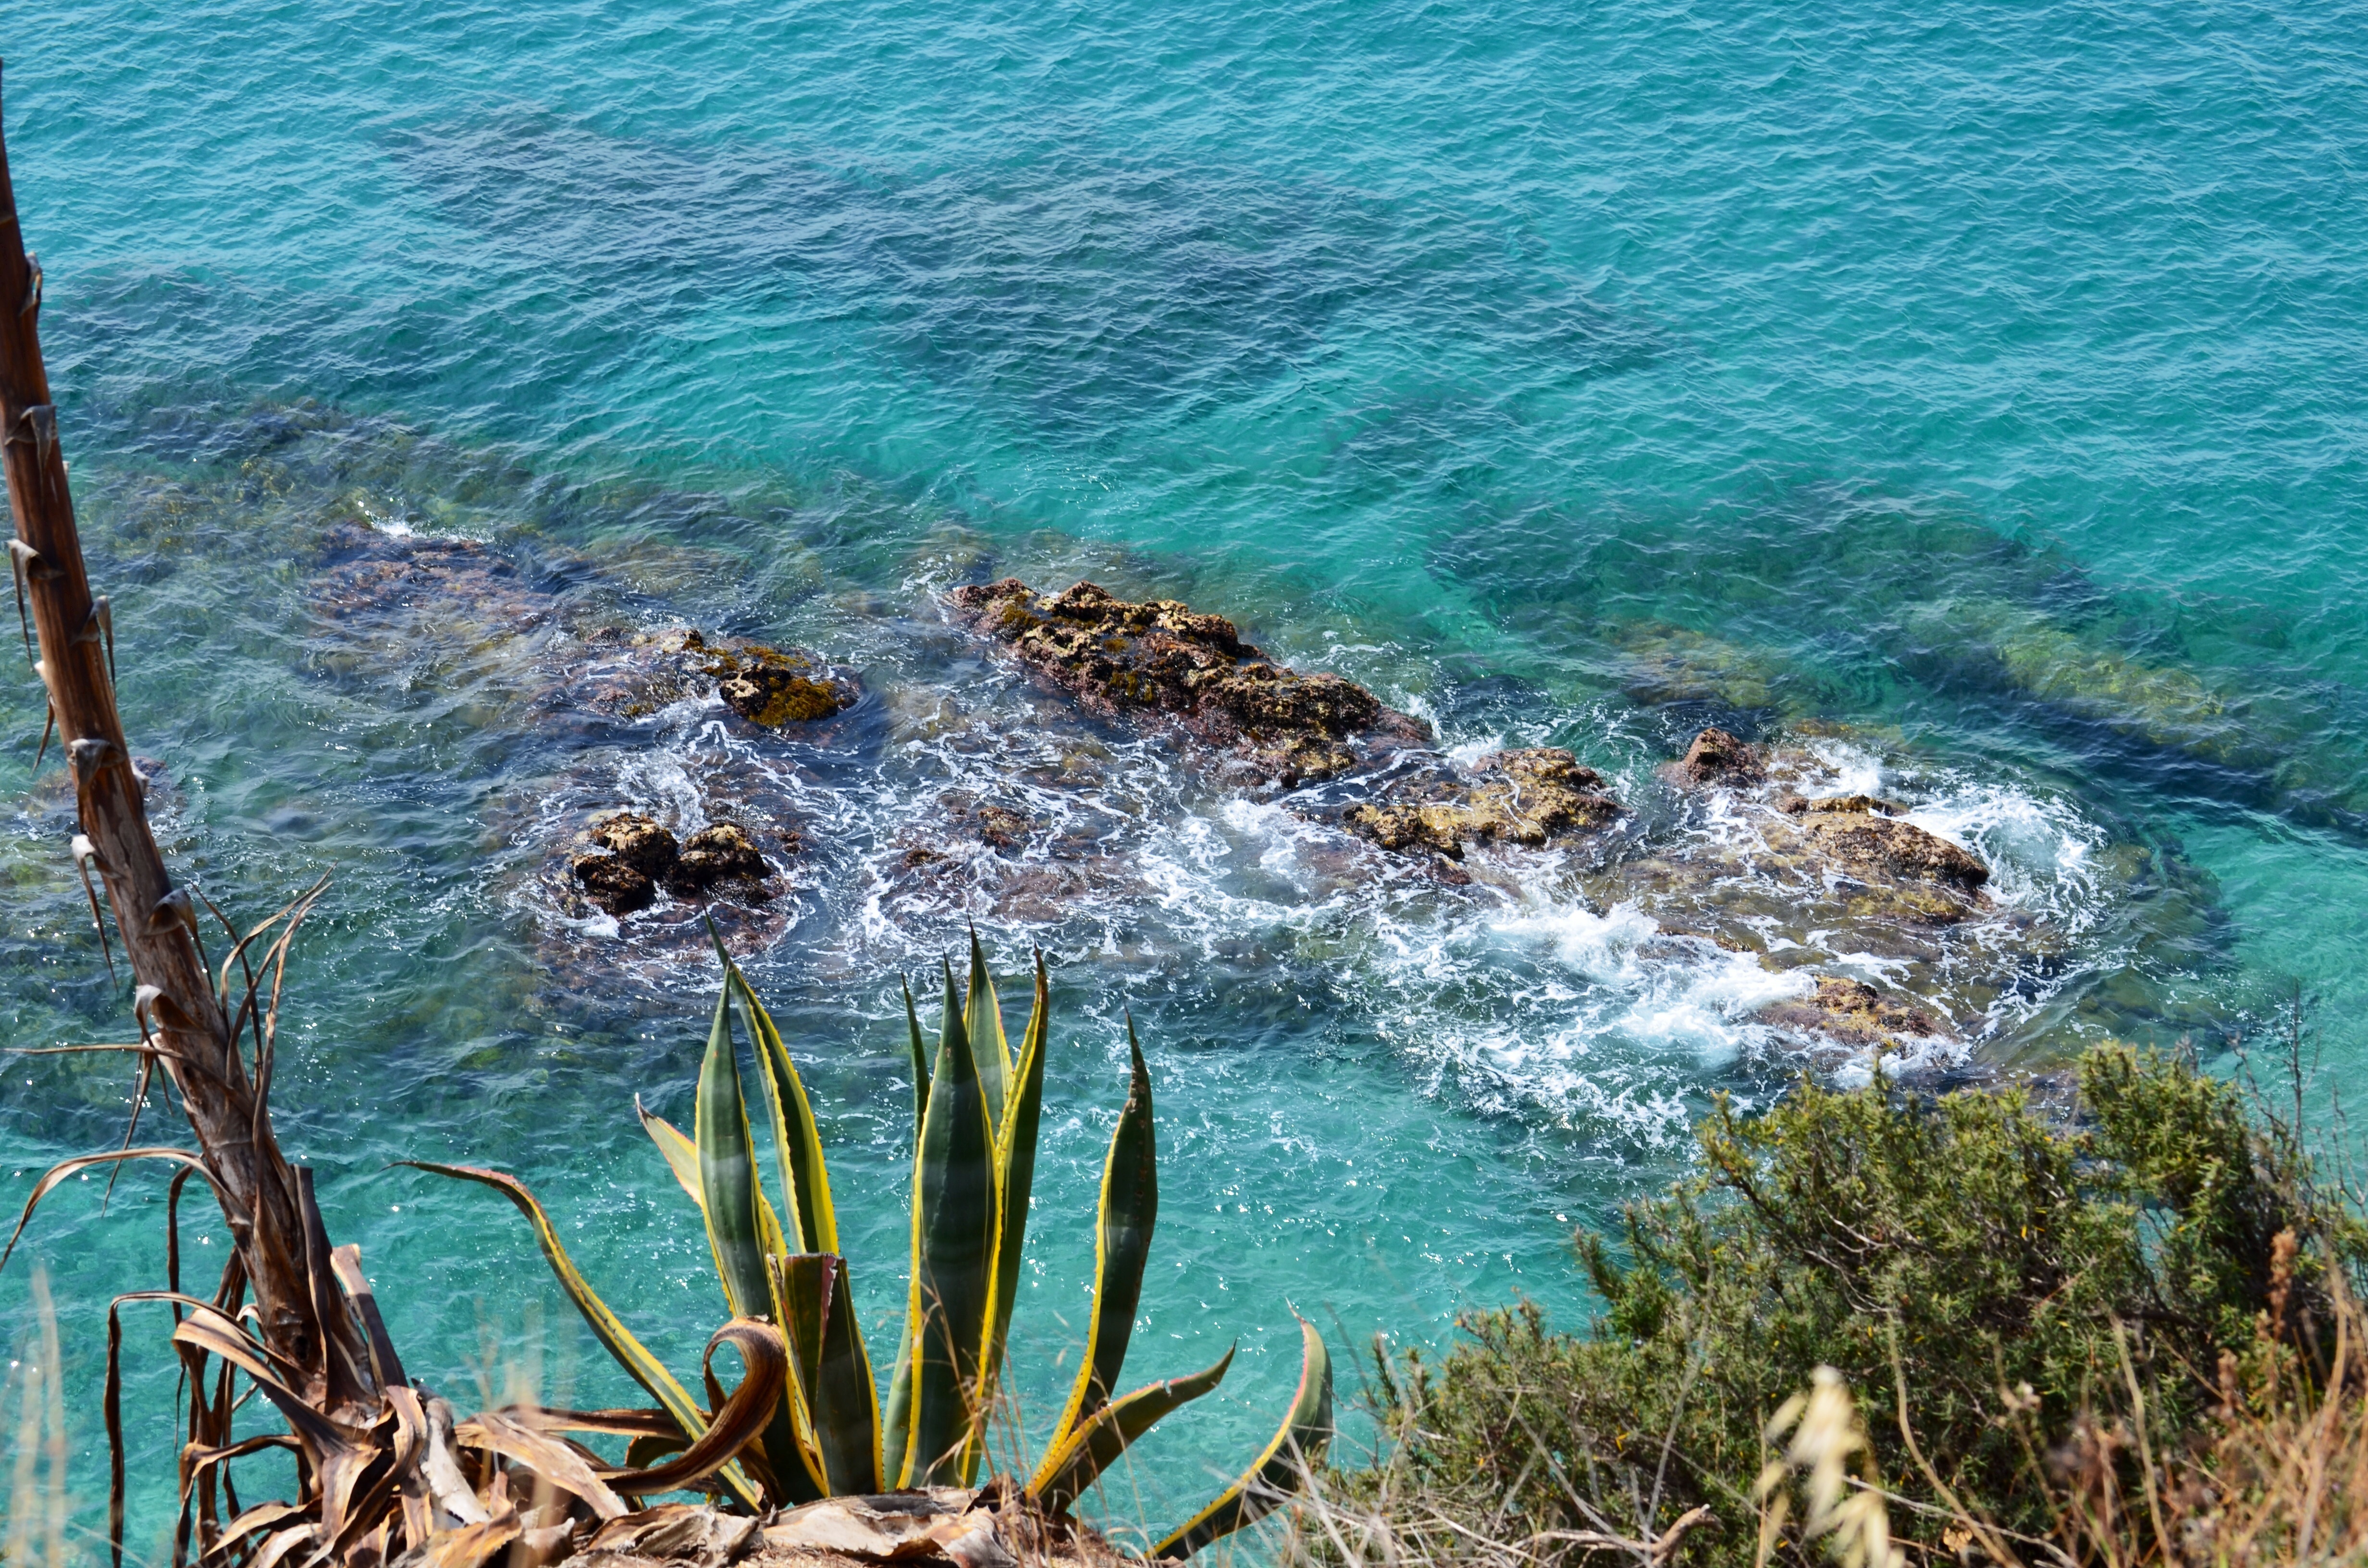
sea, coast, nature, rock, ocean, shore, wave, underwater, biology, lagoon, blue, coral reef, body of water, reef, stones, habitat, agave, tropics, marine biology